Answer in natural language. Considering the relative positions, is black colour television above or below hemnes day bed? Choose between the following options: above or below
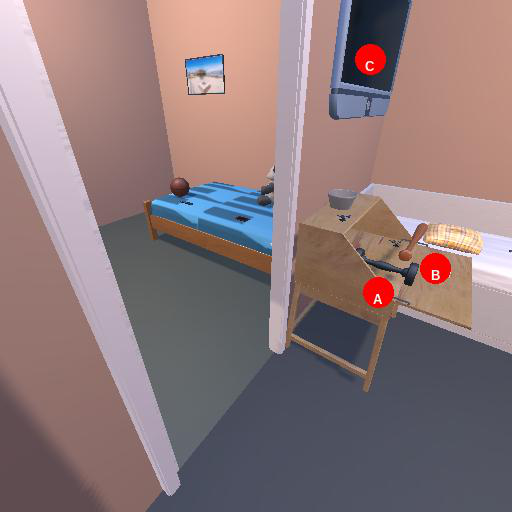
<answer>above</answer>